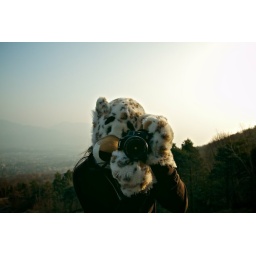
Because dressing up as teddy bear in the forest to take photos is fun